North Hollywood, Los Angeles

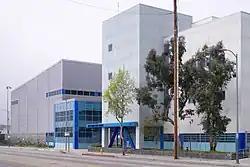
East Valley High School

The opening of North Hollywood station in 2000, establishment and success of the NoHo Arts District in the old "downtown", and repurposing of disused lots such as Laurel Plaza into NoHo West, has revitalized the heart of North Hollywood.